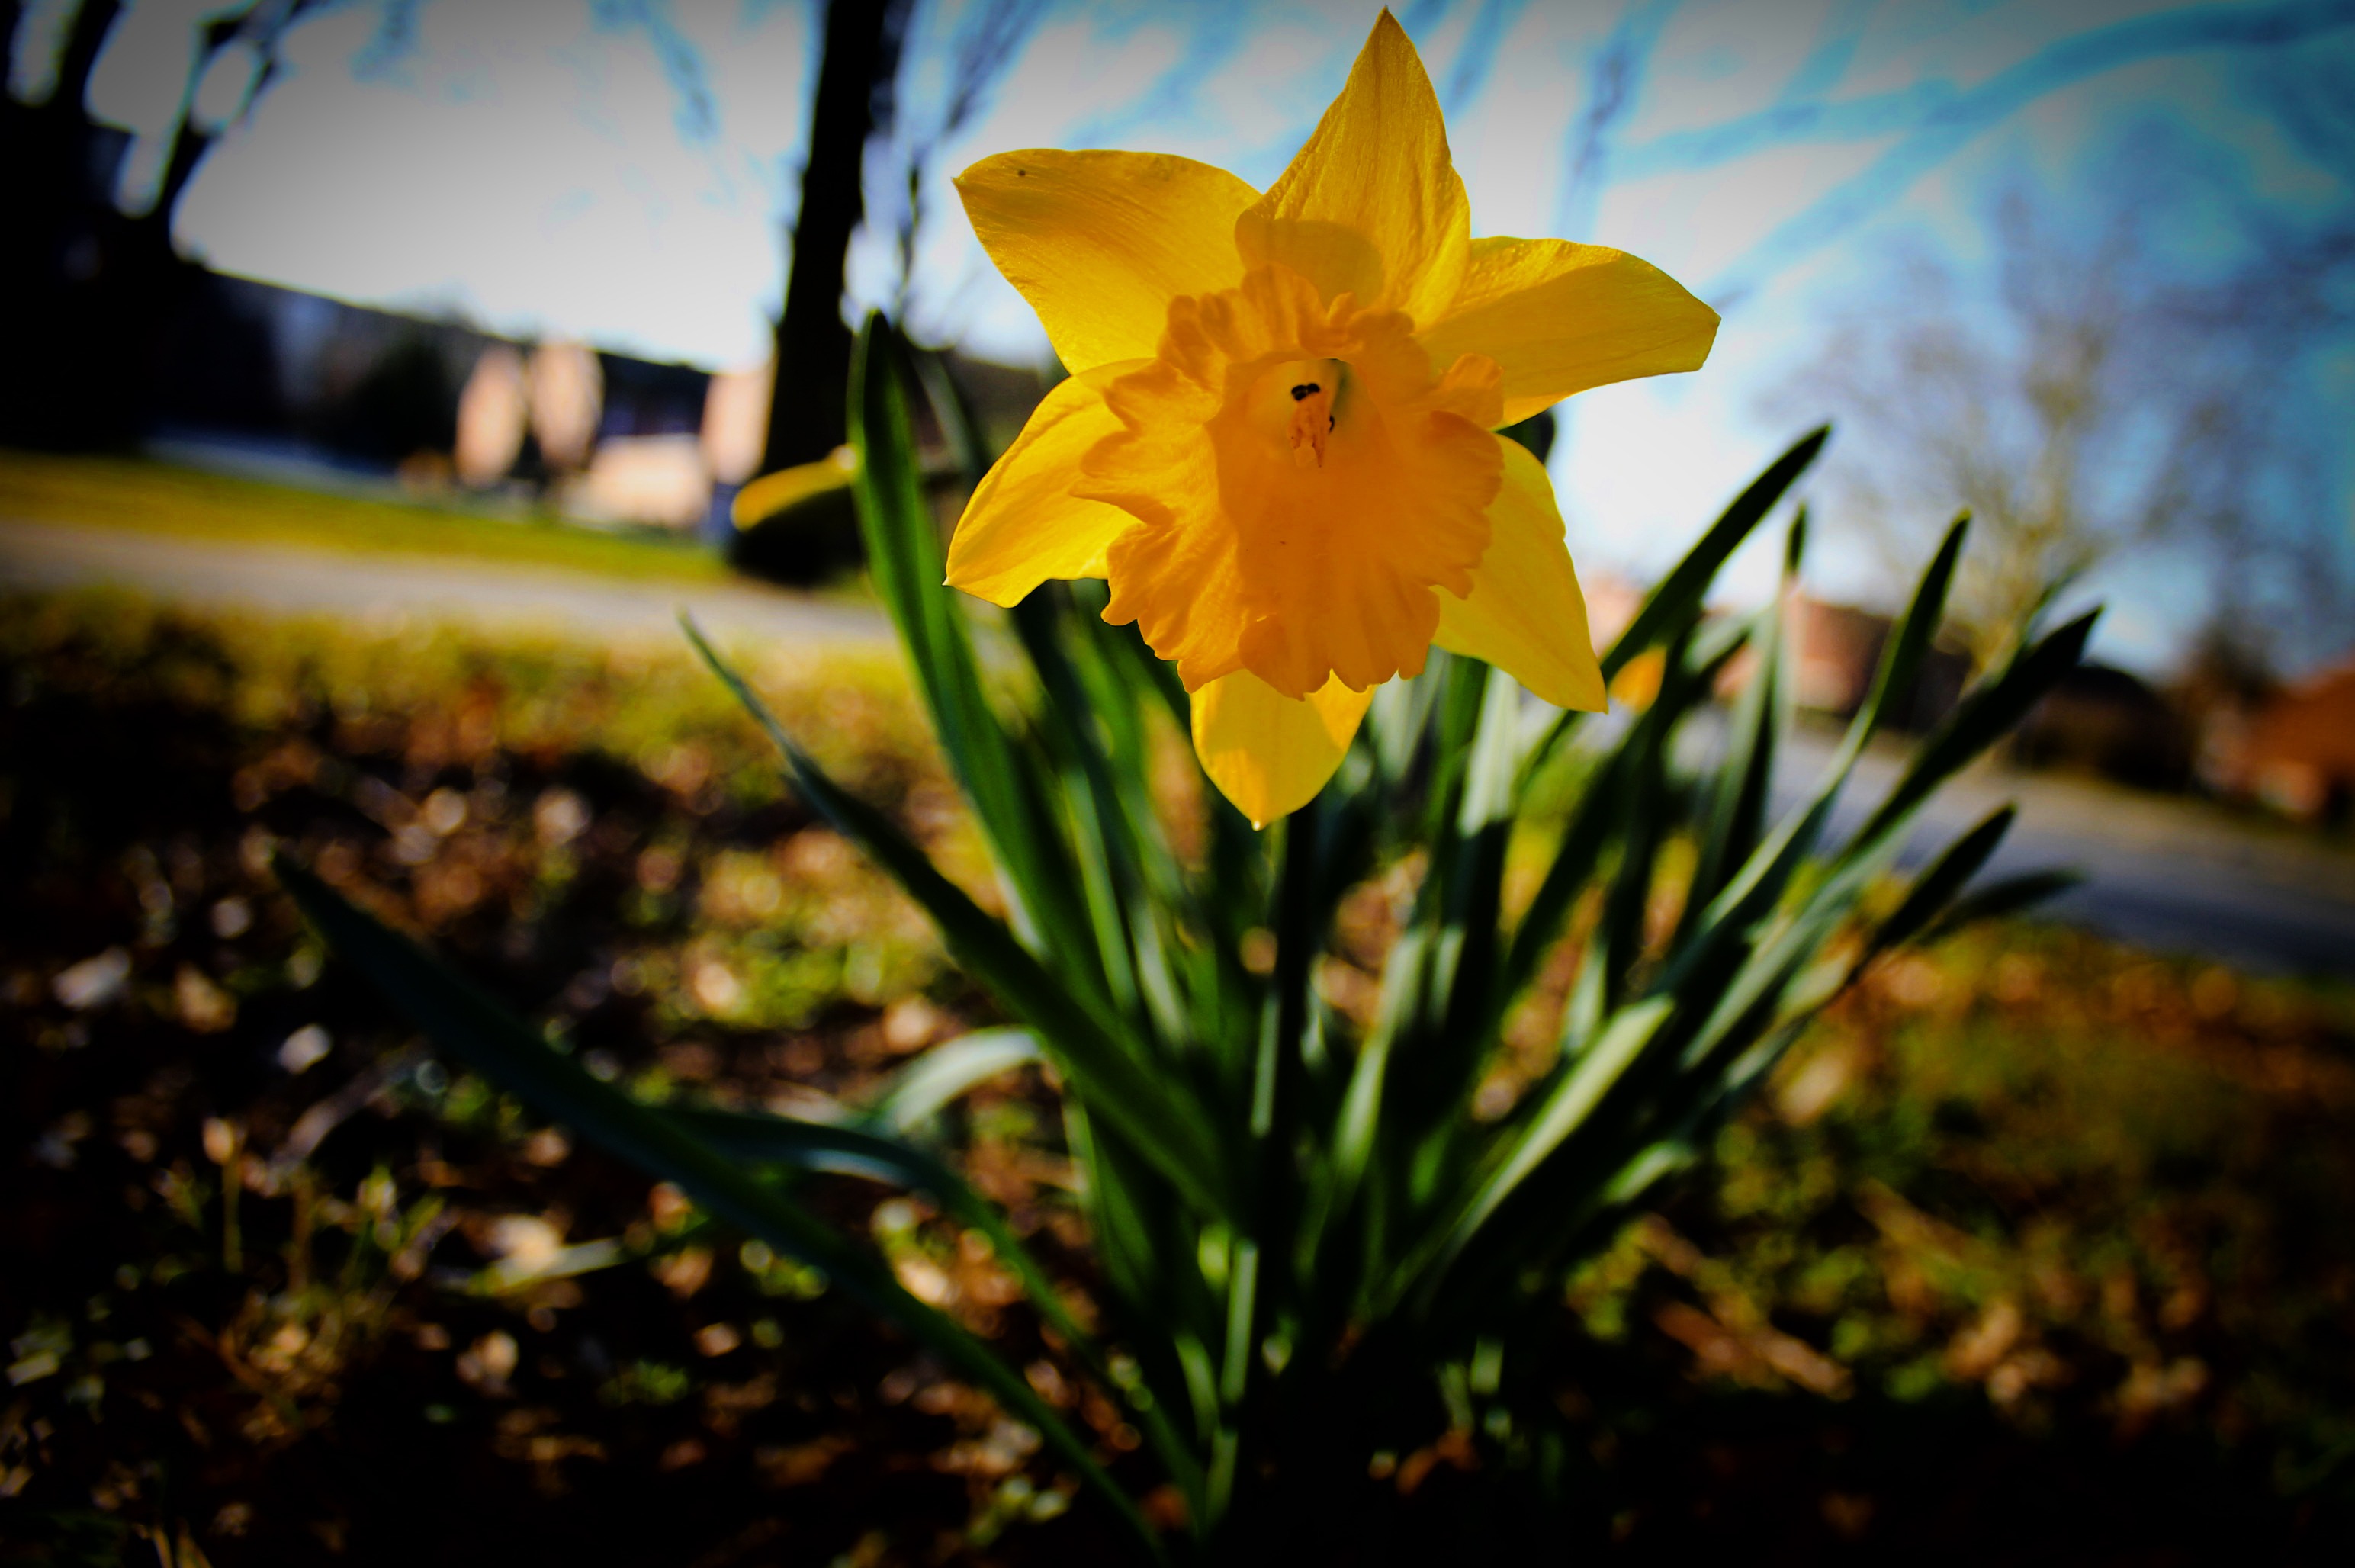
nature, blossom, plant, sunlight, leaf, flower, bloom, spring, green, autumn, botany, yellow, flora, wildflower, eye, narcissus, macro photography, flowering plant, land plant